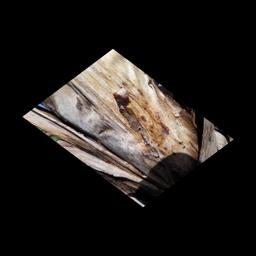
Label: BACTERIAL SOFT ROT